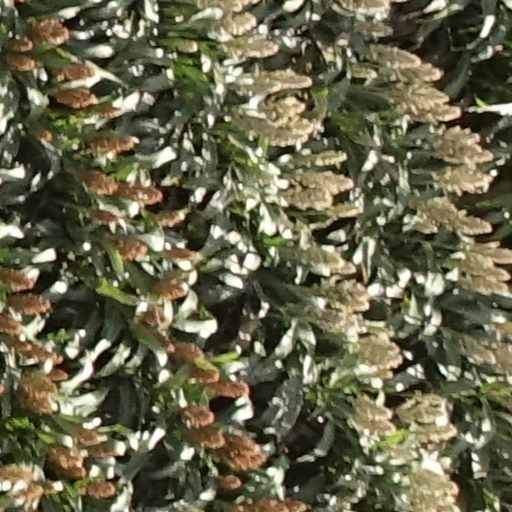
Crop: sorghum